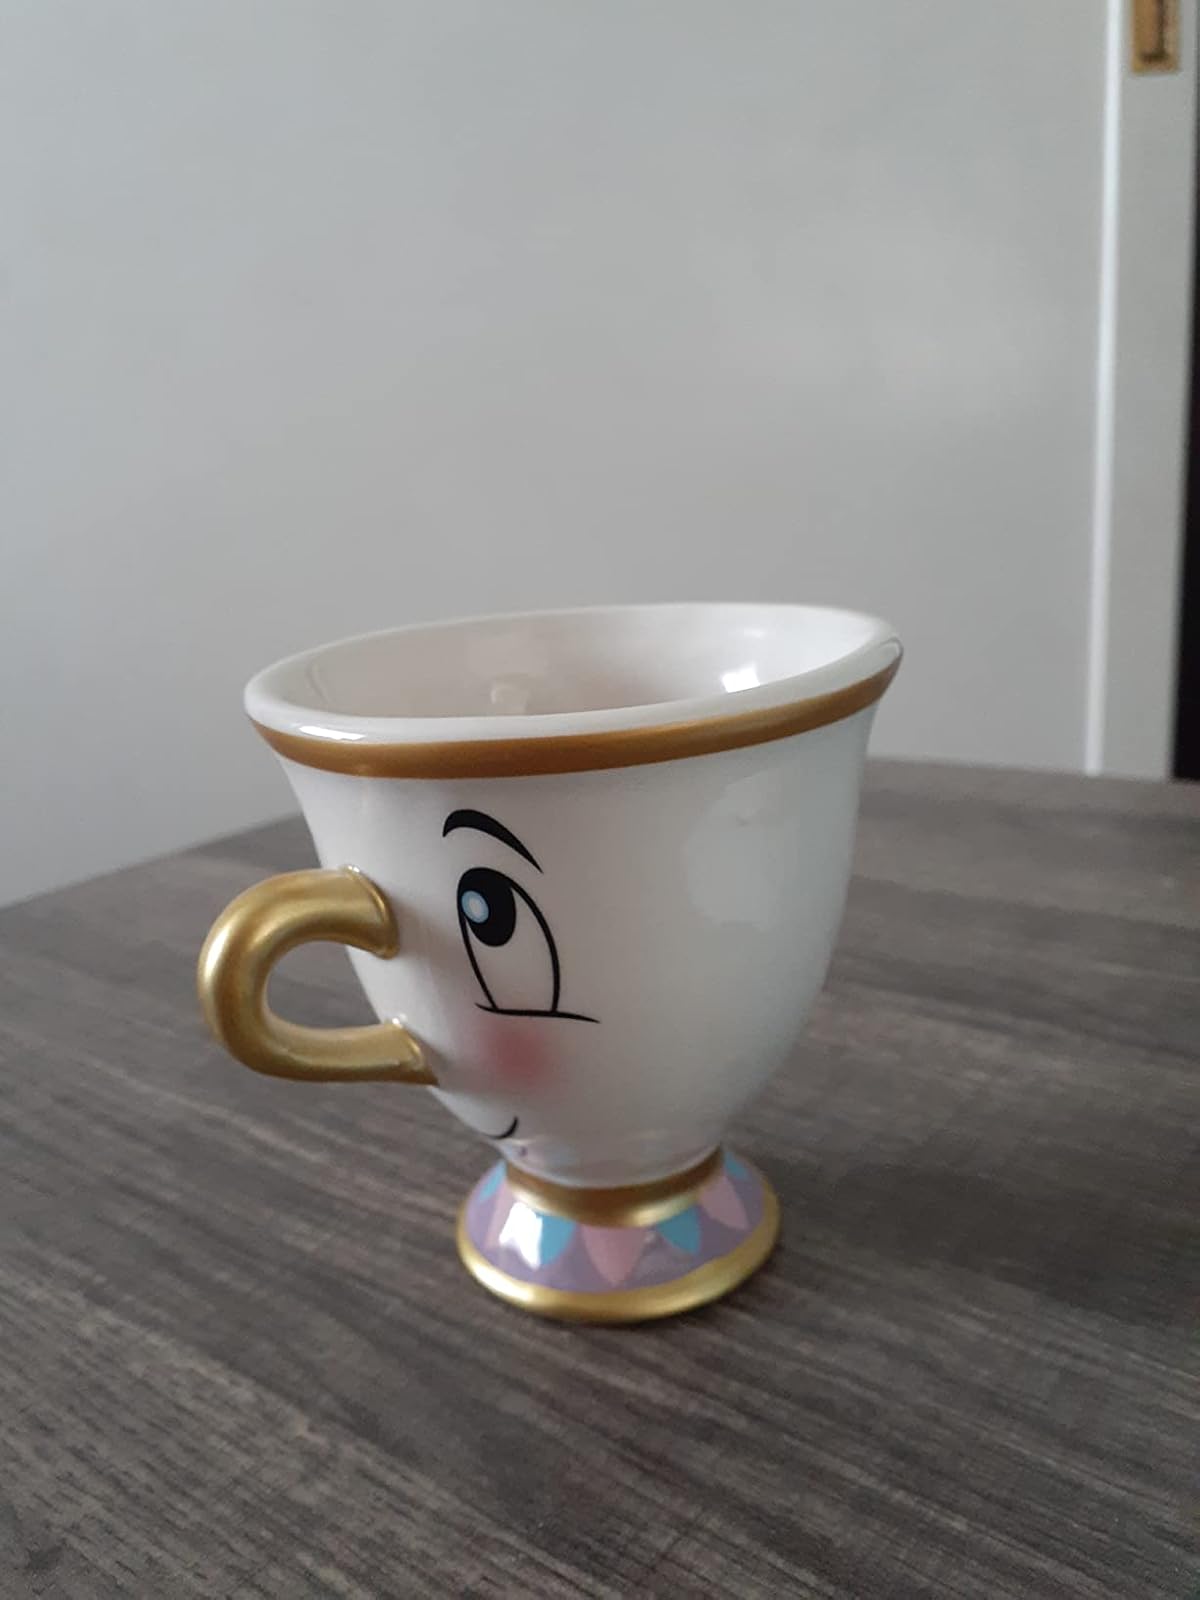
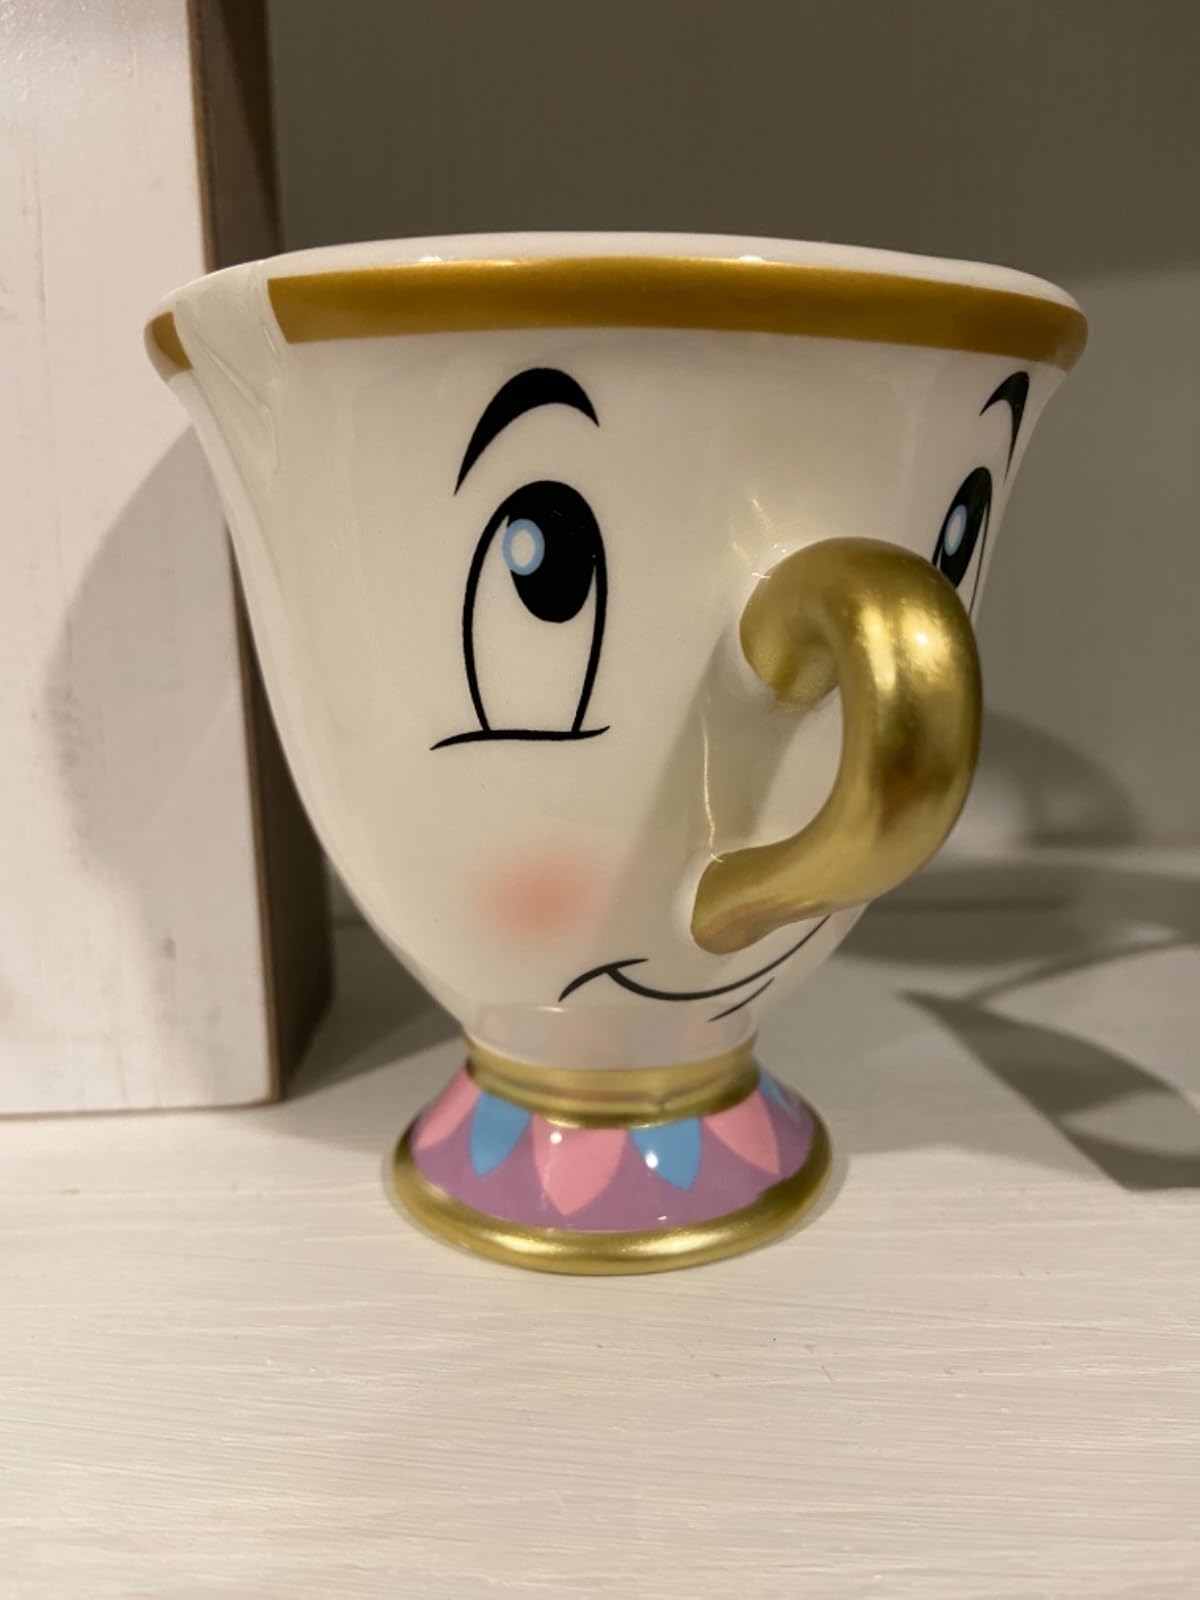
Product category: items_mug
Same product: yes